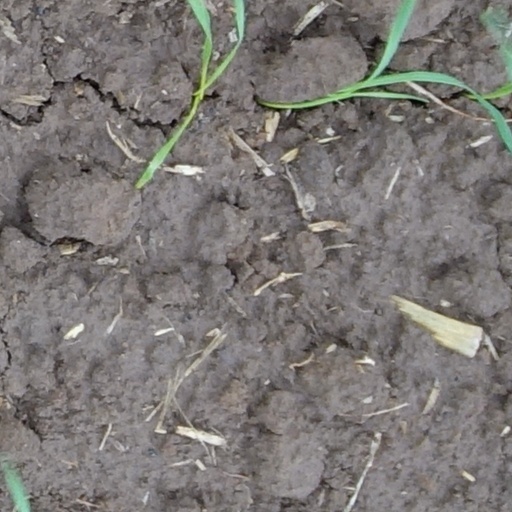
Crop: wheat